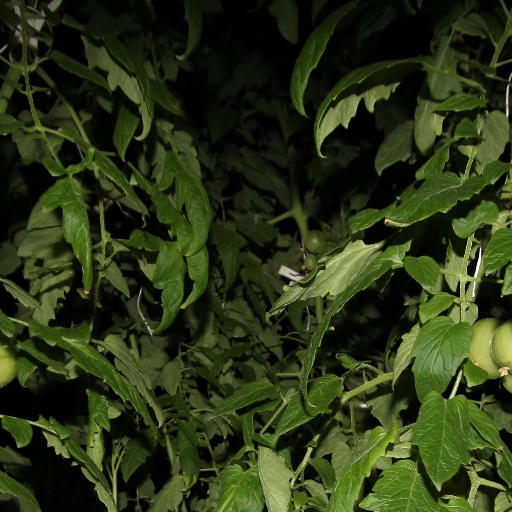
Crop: tomato